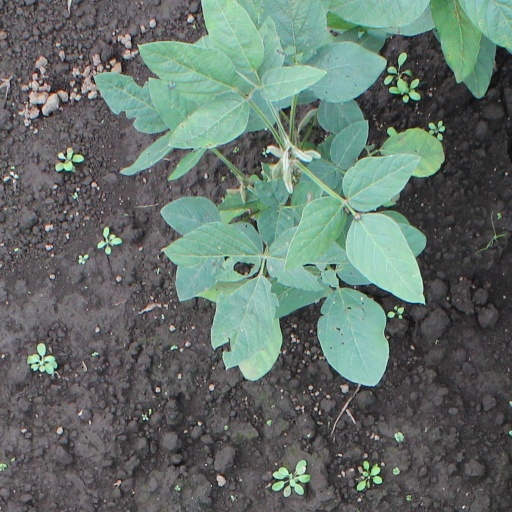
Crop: soybean